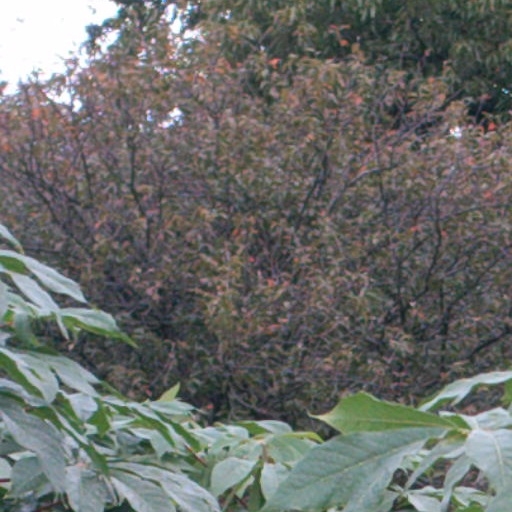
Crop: cassava